Wii Remote

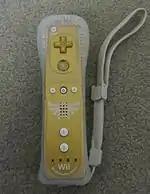
The limited edition of "" was bundled with a gold-colored Wii Remote Plus.

In addition to being available in the four standard Wii Remote colors, specially colored Wii Remote Plus controllers themed after Nintendo's first-party video game franchises were also released in the years that followed, with one golden "Legend of Zelda" Wii Remote Plus and several others based on "Mario" characters. A red Wii Remote Plus, initially designed to celebrate the "Mario" series' 25th anniversary, was included in red Wii bundles released for the occasion along with a matching Nunchuk and console, "Wii Sports" and "New Super Mario Bros. Wii". The red Wii Remote Plus would also be bundled with European copies of "", which is replaced with a black one in other regions. A red Wii Remote Plus and Nunchuk of matching color is also included with every Wii Mini.